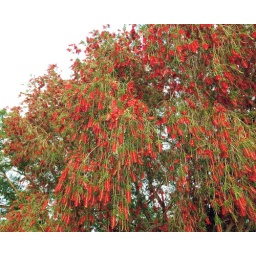
The bottle brush tree in my yard is in full bloom.